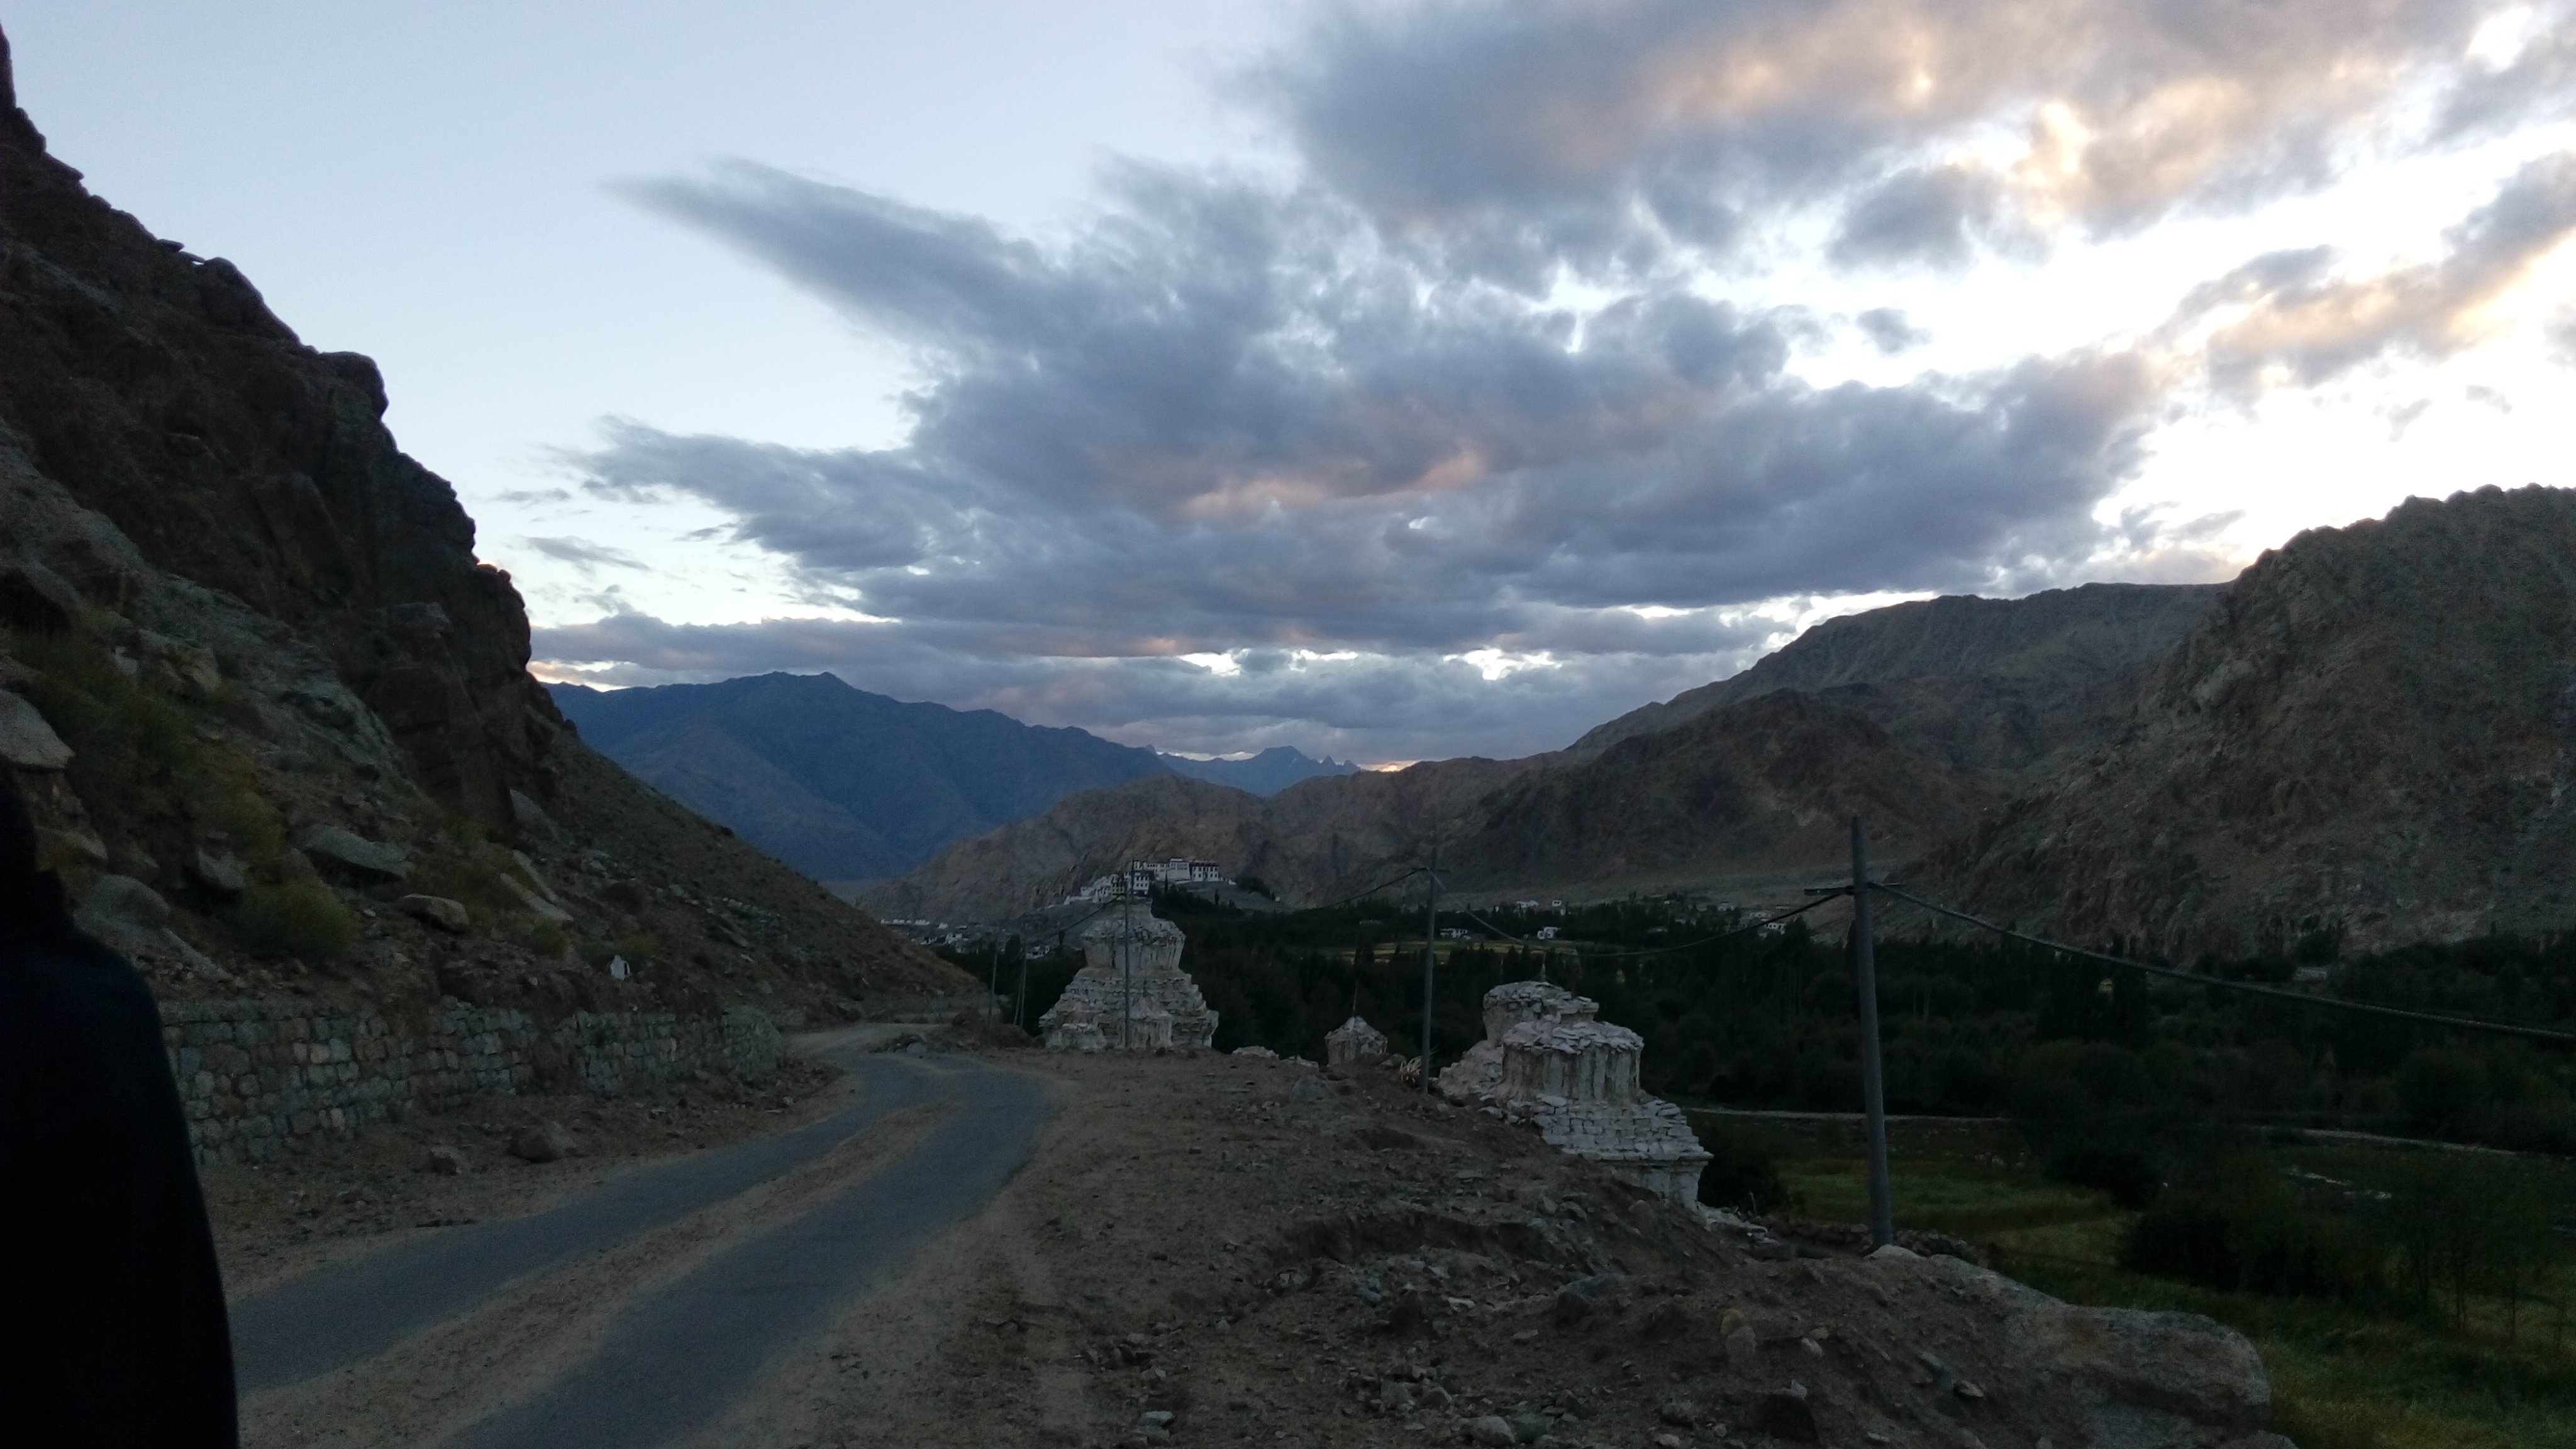
landscape, wilderness, mountain, valley, mountain range, canyon, ridge, geology, alps, plateau, wadi, landform, mountain pass, geographical feature, mountainous landforms